John Gossweiler

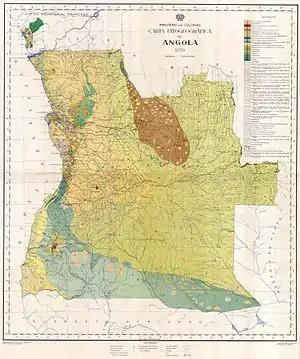

Johannes Gossweiler (24 December 1873, in Regensdorf – 19 February 1952, in Lisbon) aka John Gossweiler or João Gossweiler, was state botanist to the Government of Angola from 1899 until his death. He made important collections in every district of Angola and created the first phytogeographic map of that country. His collections of African plant specimens were sent regularly to